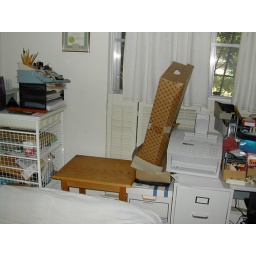
Eliot's office in the old house